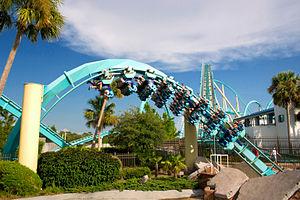
Kraken , montagnes russes à SeaWorld Orlando
Jazzland devenu Six Flags New Orleans
Kraken Unleashed sont des montagnes russes sans sol du parc SeaWorld Orlando, situé à Orlando, en Floride, aux États-Unis.
SeaWorld Orlando est un parc à thèmes situé près d'Orlando, en Floride. Il est dirigé par le groupe SeaWorld Parks & Entertainment, une filiale de la banque Blackstone. Quand il a été fusionné avec les parcs Discovery Cove et Aquatica, il forma un large complexe de loisirs consacré au monde sous-marin et à ses habitants.